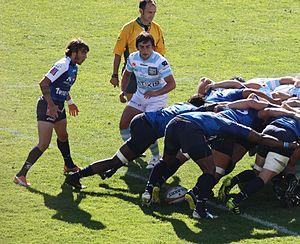
Le Montpellier Hérault rugby est un club de rugby à XV français fondé en 1986 et domicilié à Montpellier. Il évolue en Top 14 depuis 2003 et dispute selon les années la Coupe d'Europe ou le Challenge européen. Le club est actuellement présidé par Mohed Altrad et son équipe première est entraînée depuis 2019, par Xavier Garbajosa.